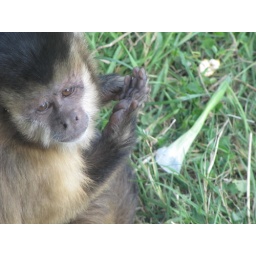
so cute seen in monkey world